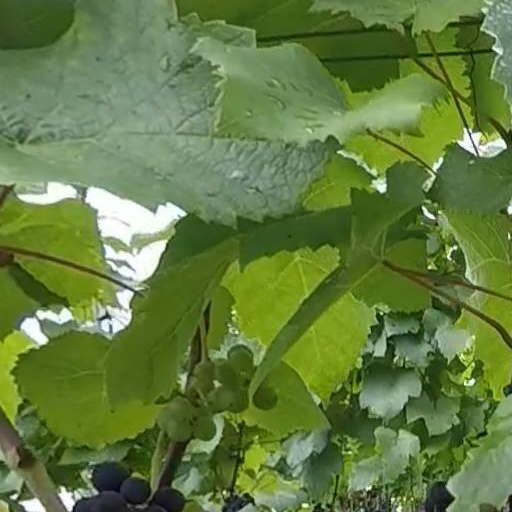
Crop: grape